Frederiksberg Fire Station

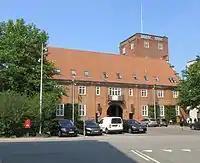
Frederiksberg Fire Station

Frederiksberg Fire Station (Danish: Frederiksberg Brandstation) is one of several local fire stations operated by Copenhagen Fire Department (Hovedstadens Beredskab) in the Greater Copenhagen area. It is located on Howitzvej in Frederiksberg. The building is part of a larger complex which also comprises Frederiksberg Courthouse, Solbjerg Church and the former Frederiksberg Police Station.